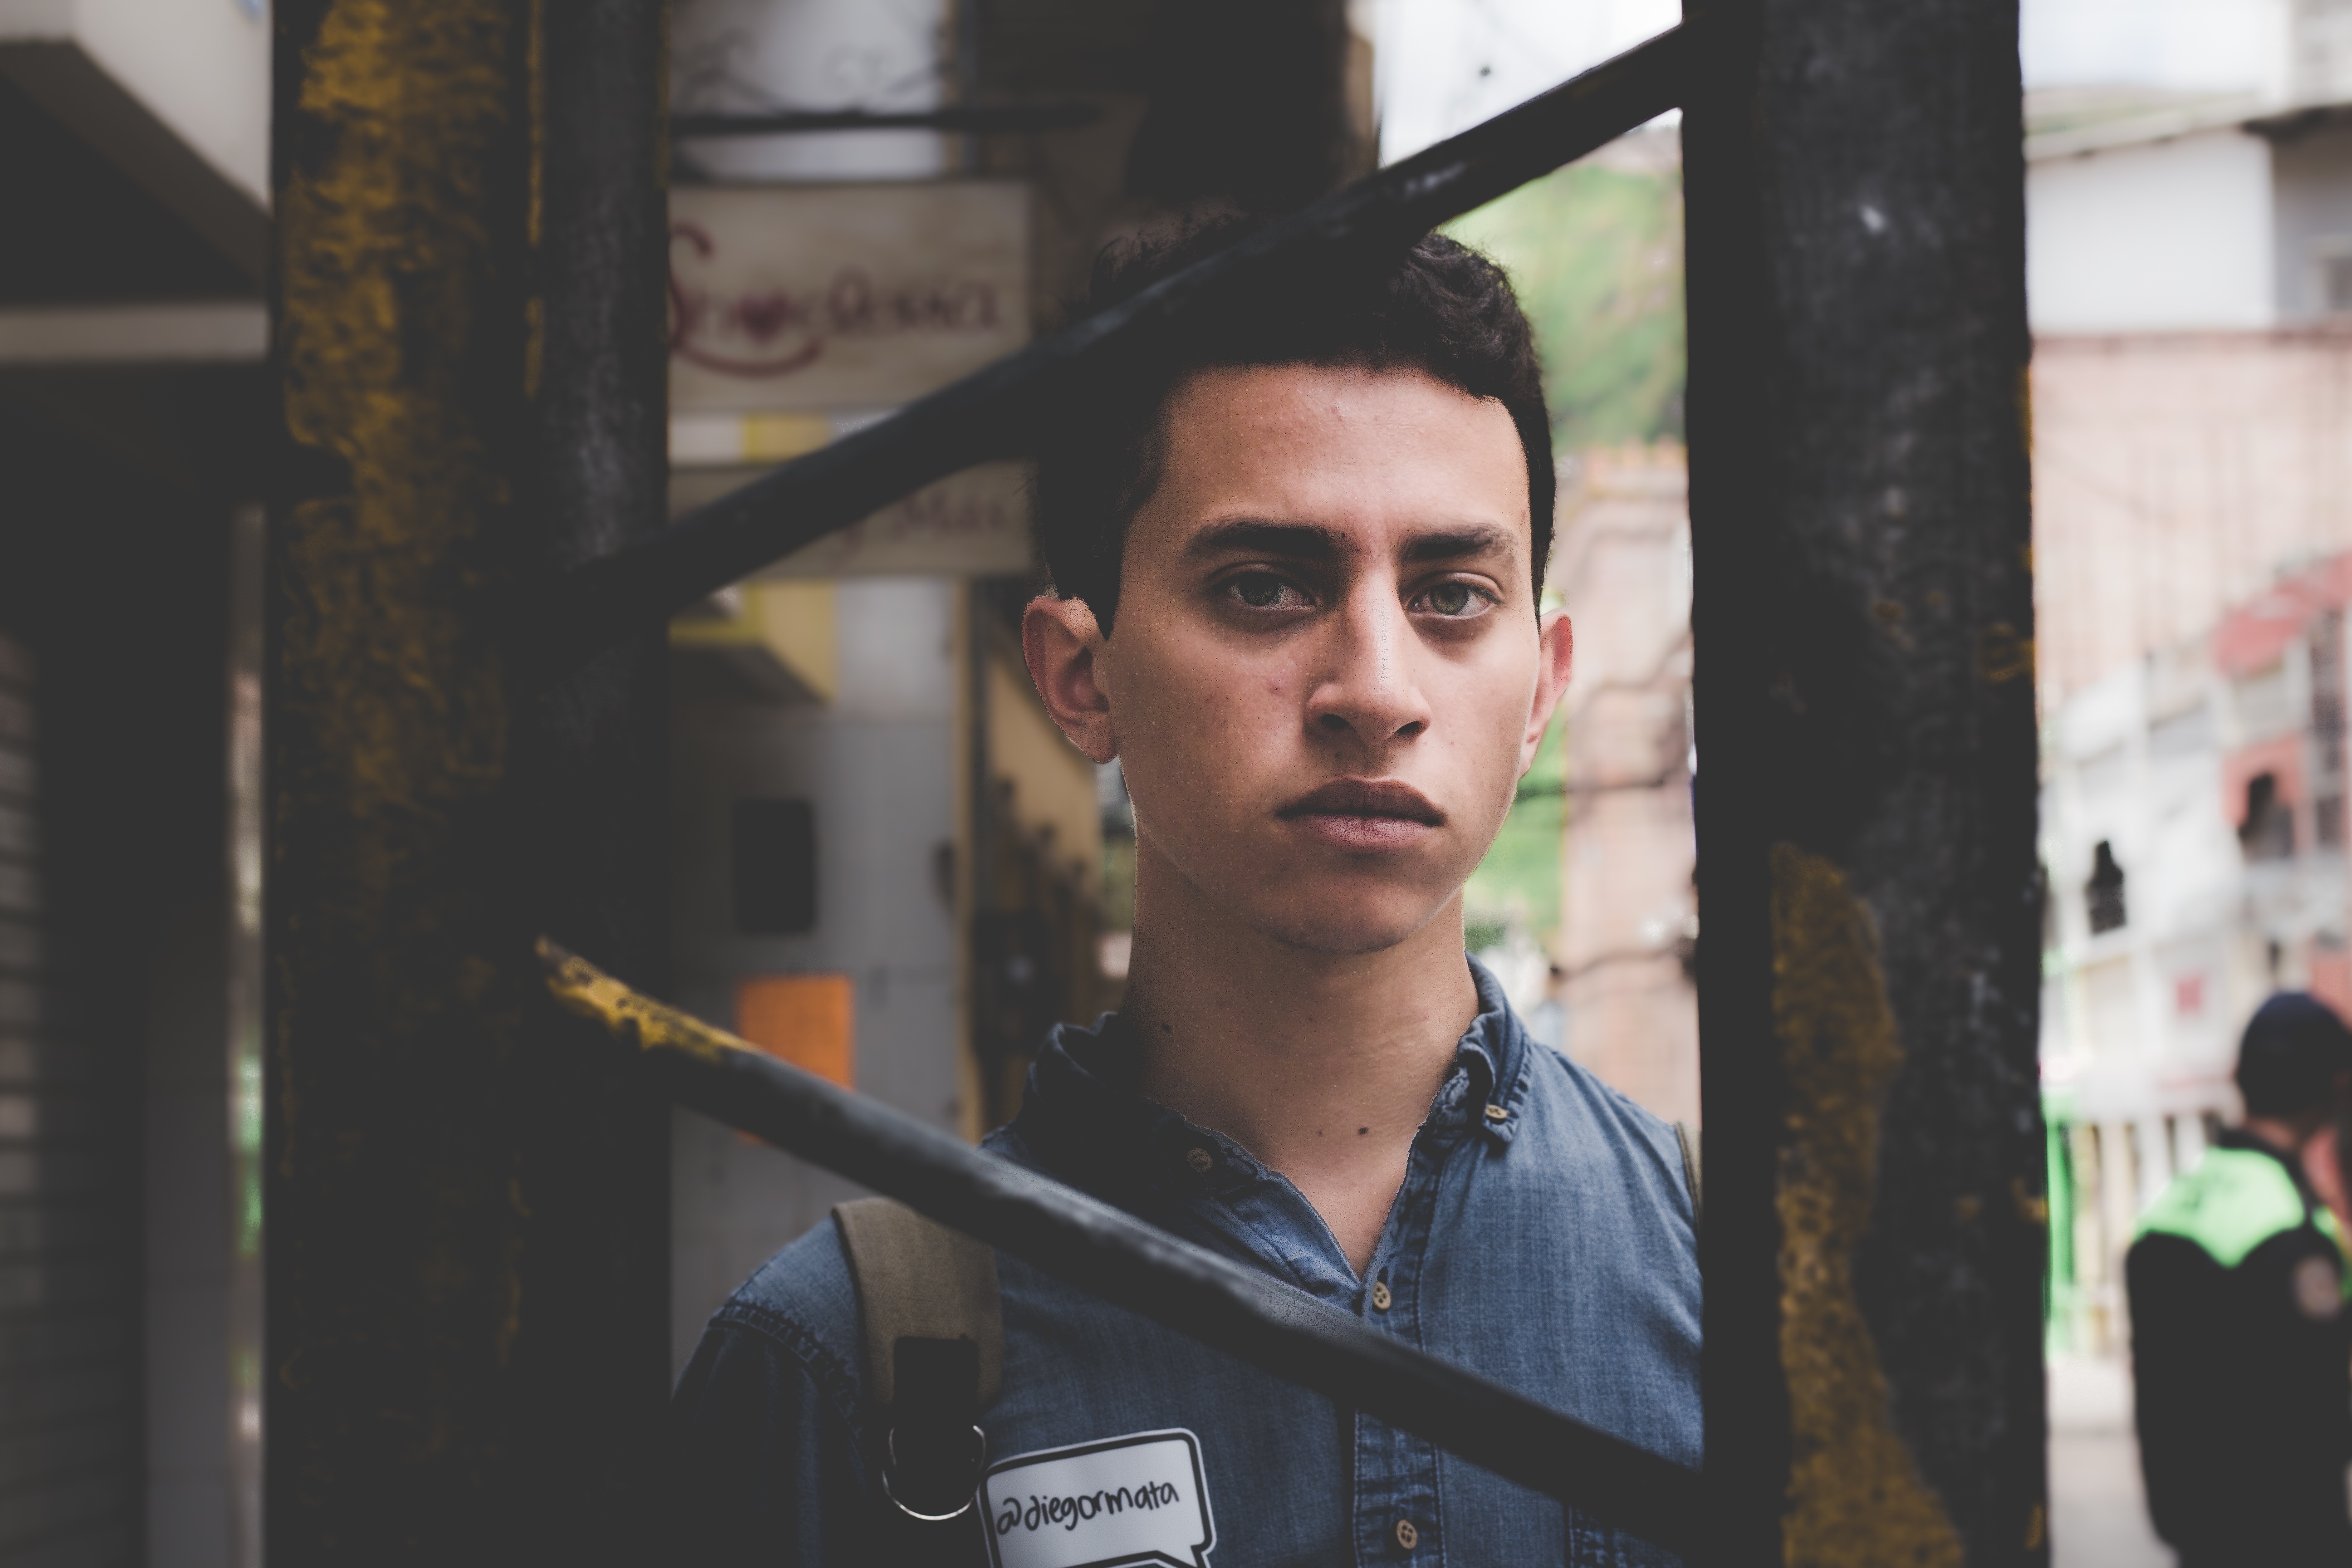
person, street, portrait, color, art, photograph